International Indian Film Academy Awards

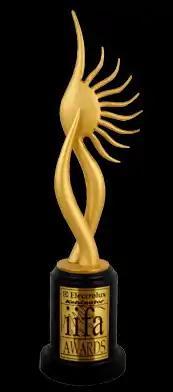
The IIFA Trophy

The International Indian Film Academy Awards (IIFA Awards) is an annual awards ceremony for Hindi cinema. Produced by Wizcraft International Entertainment Pvt. Ltd, the winners of the awards are decided by fans, who vote online for their favourite actors from the Indian Hindi film industry. Instituted in 2000, the ceremony is held in different countries around the world every year.